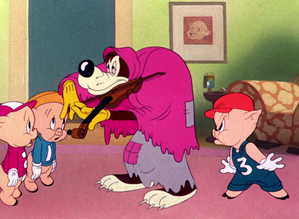
La Polka des pourceaux est un film américain réalisé par Friz Freleng, sorti en 1943 et ressorti en tant que cartoon Blue Ribbon en 1948. Il est dans le domaine public